Stray Cat Rock: Machine Animal

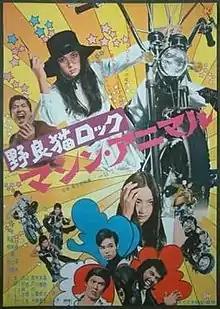

, also known as Alleycat Rock: Machine Animal, is a 1970 Japanese film. It is the fourth entry in the "Stray Cat Rock" or "Alleycat Rock" series of exploitation films initiated by "".